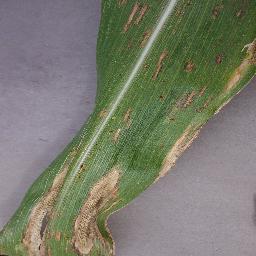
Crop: corn
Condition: (maize)_northern_blight